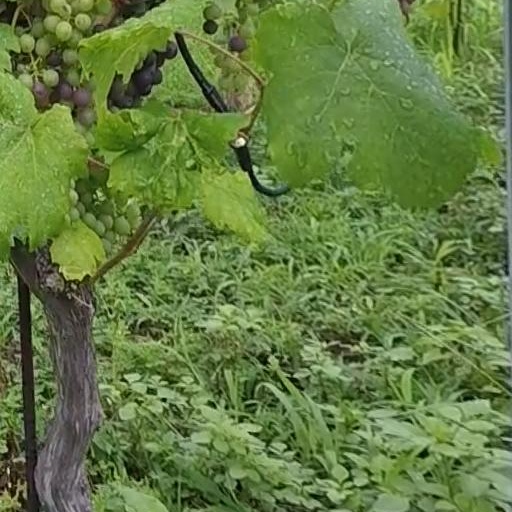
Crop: grape